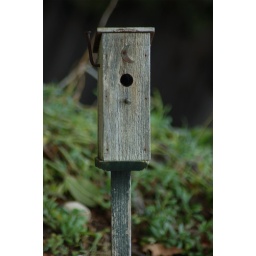
Same birdhouse in the Smith's backyard. Left the white balance at its RAW auto setting. I think I like the shade white balance better.